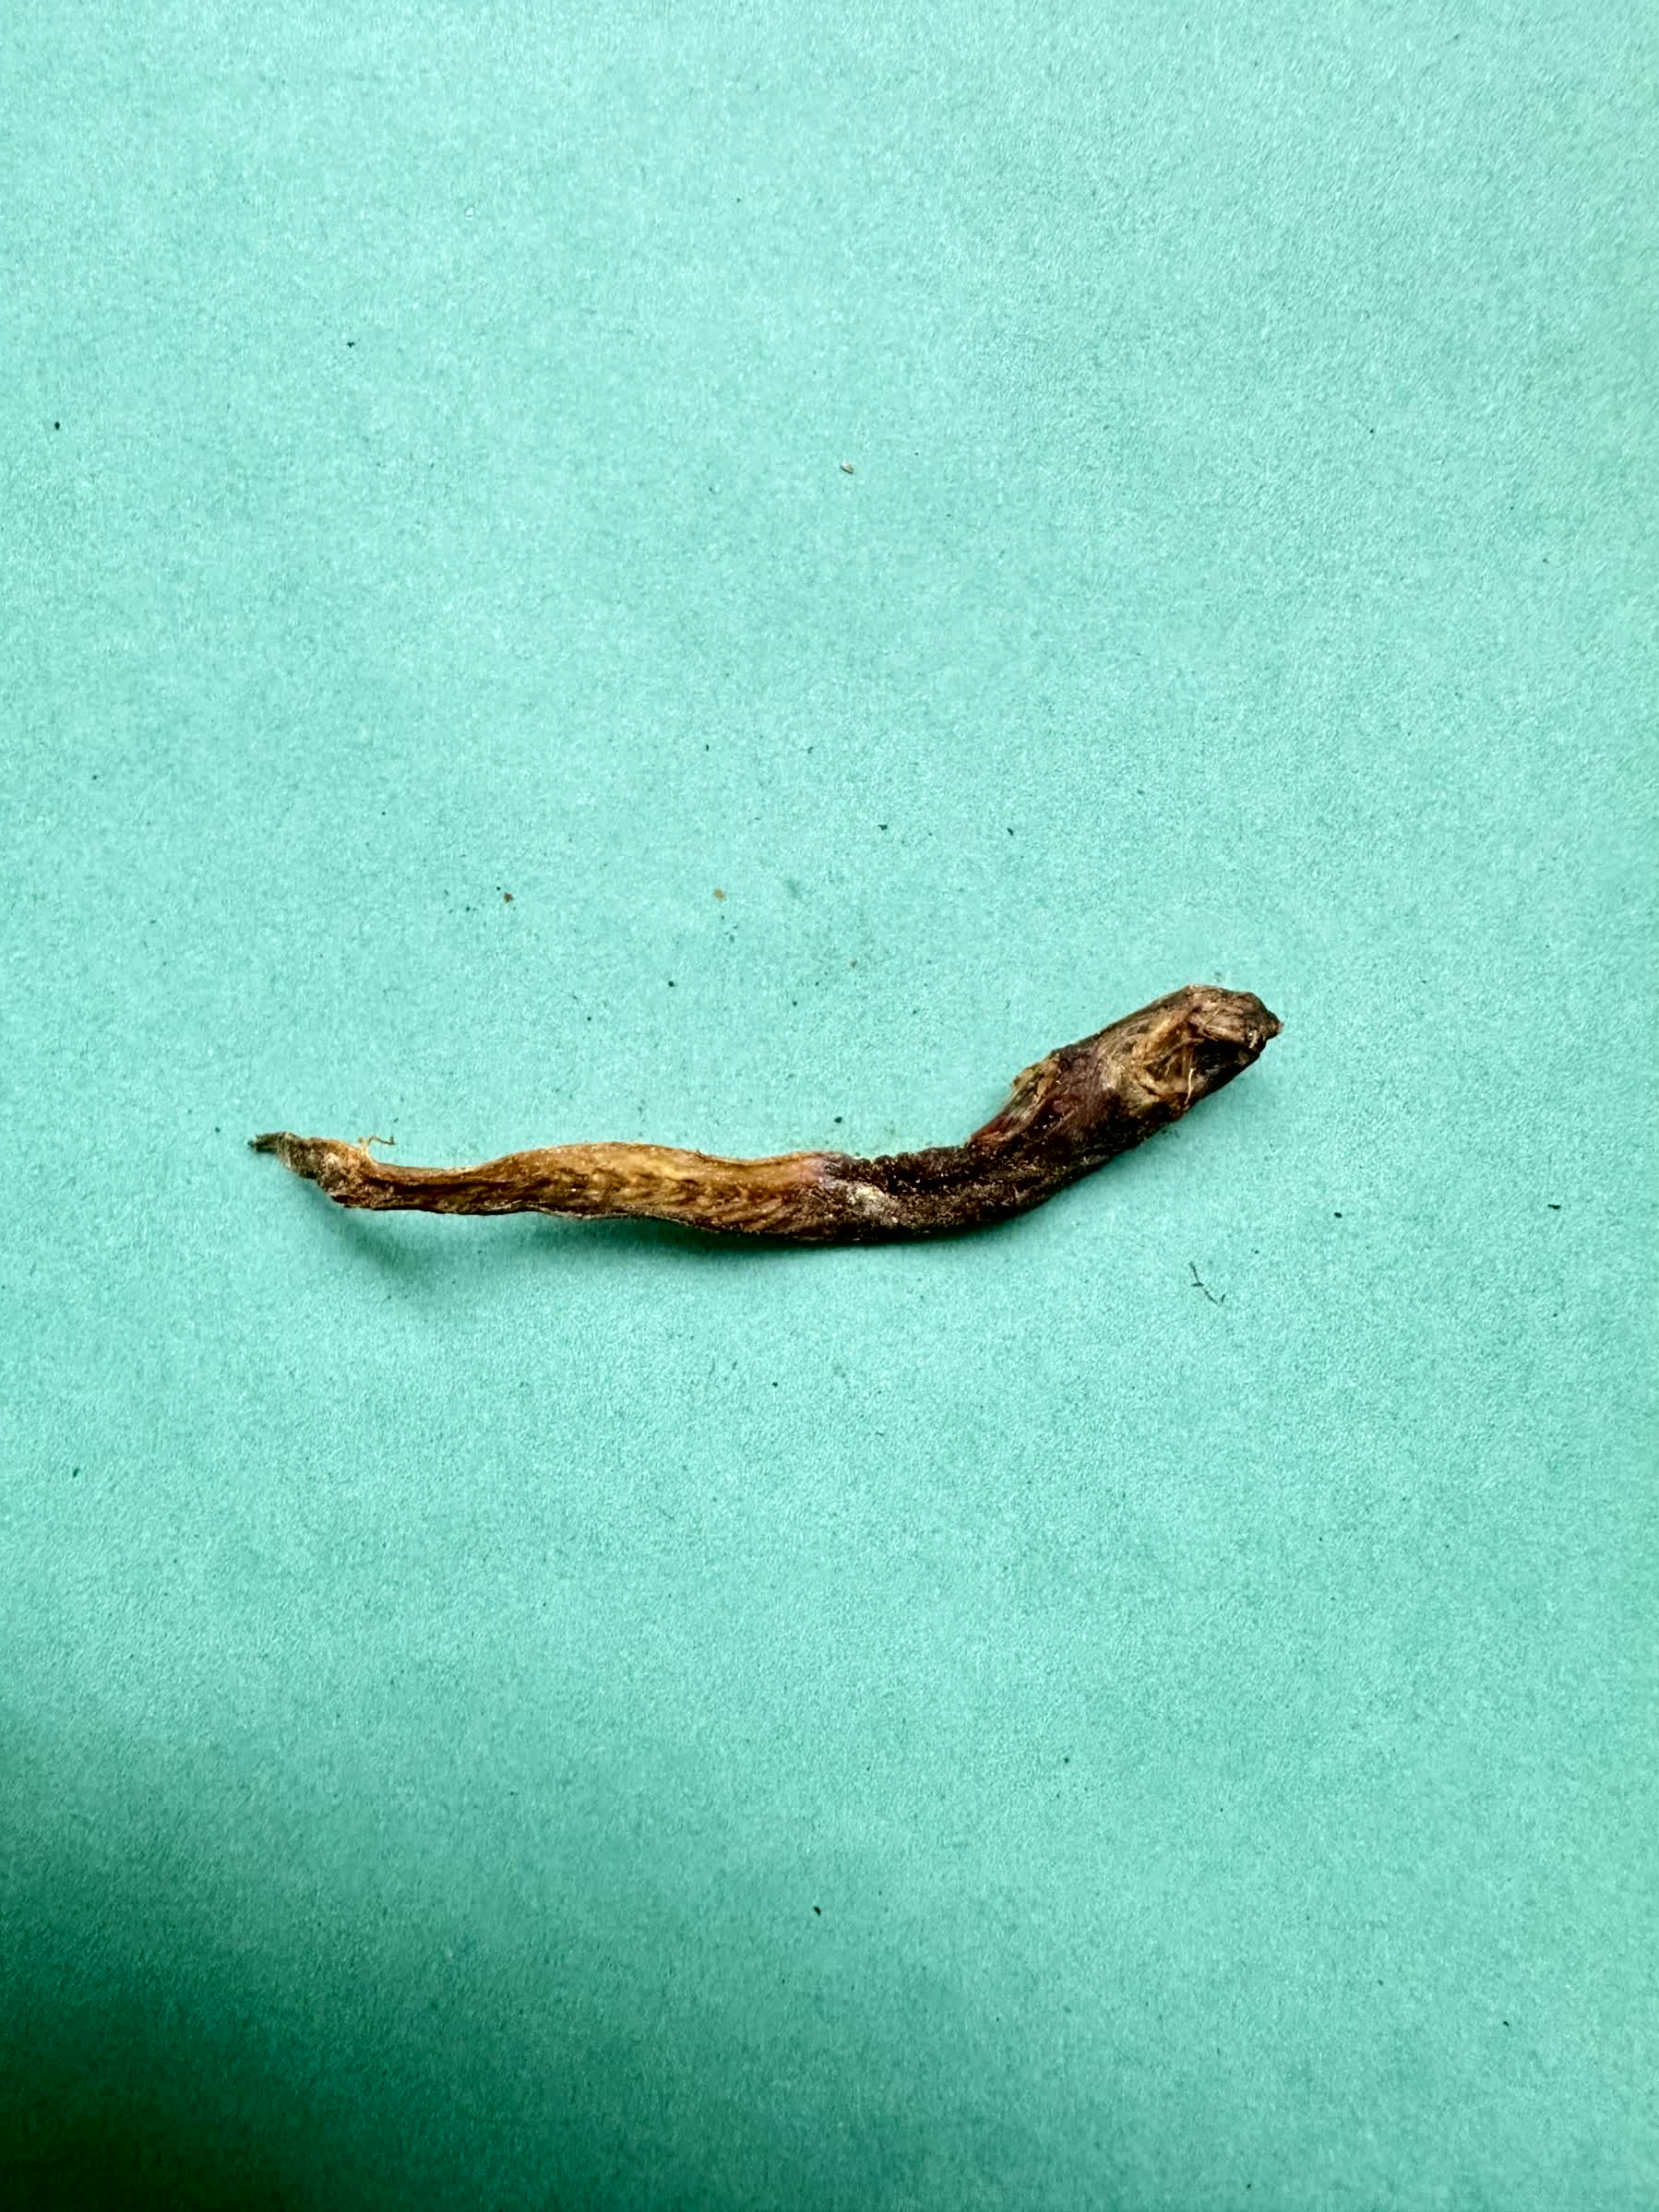
Species: Chewa